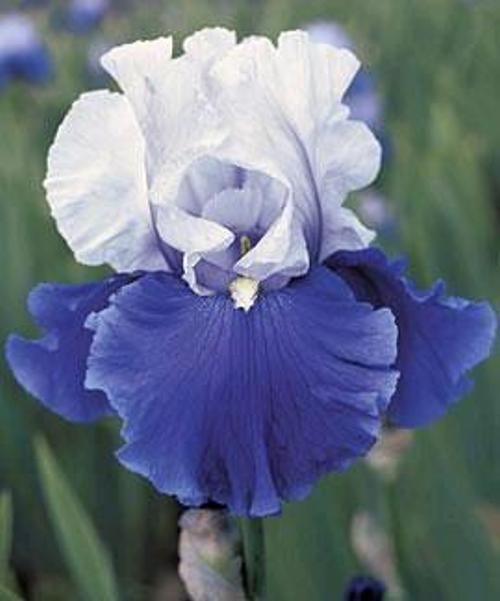
Flower: Iris